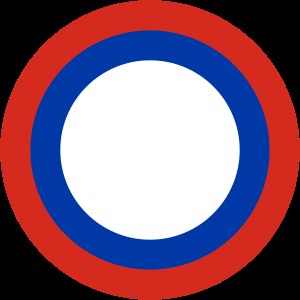
Den Russiske Føderations Luftvåben / Det Russiske Kejserrige
Russisk kokarde, 1. verdenskrig
Den Russiske Føderations Luftvåben er Den Russiske Føderations luftvåben.